Ly de Angeles

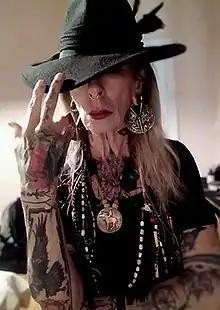
de Angeles, 2021

Lore de Angeles (born 1951) is an author, psychic and knowledge holder. Of Briton, Alban, Gaeilge and Breizh heritage, de Angeles' ancestry is a direct line to Caradoc (Caratacus) ap Cunobelinus. They are the author of over 15 books on subjects ranging from Priteni lore and curation (see Annals of Tacitus), to witchcraft, poetry, mysticism and speculative fiction. They are an author and film-maker, writing and directing both stage/street productions and short film.